Cray EL90

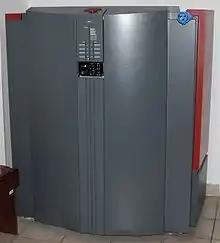
Cray EL98 at Masaryk University

The Cray EL90 series was an air-cooled vector processor supercomputer first sold by Cray Research in 1993. The EL90 series evolved from the Cray Y-MP EL minisupercomputer, and is compatible with Y-MP software, running the same UNICOS operating system. The range comprised three models: